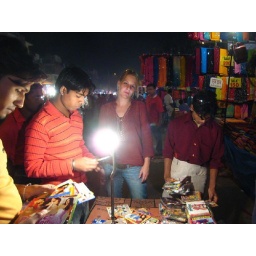
Cornelia at a book seller in the Wednesday market